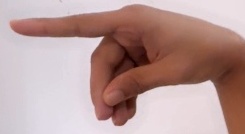
ASL sign: P